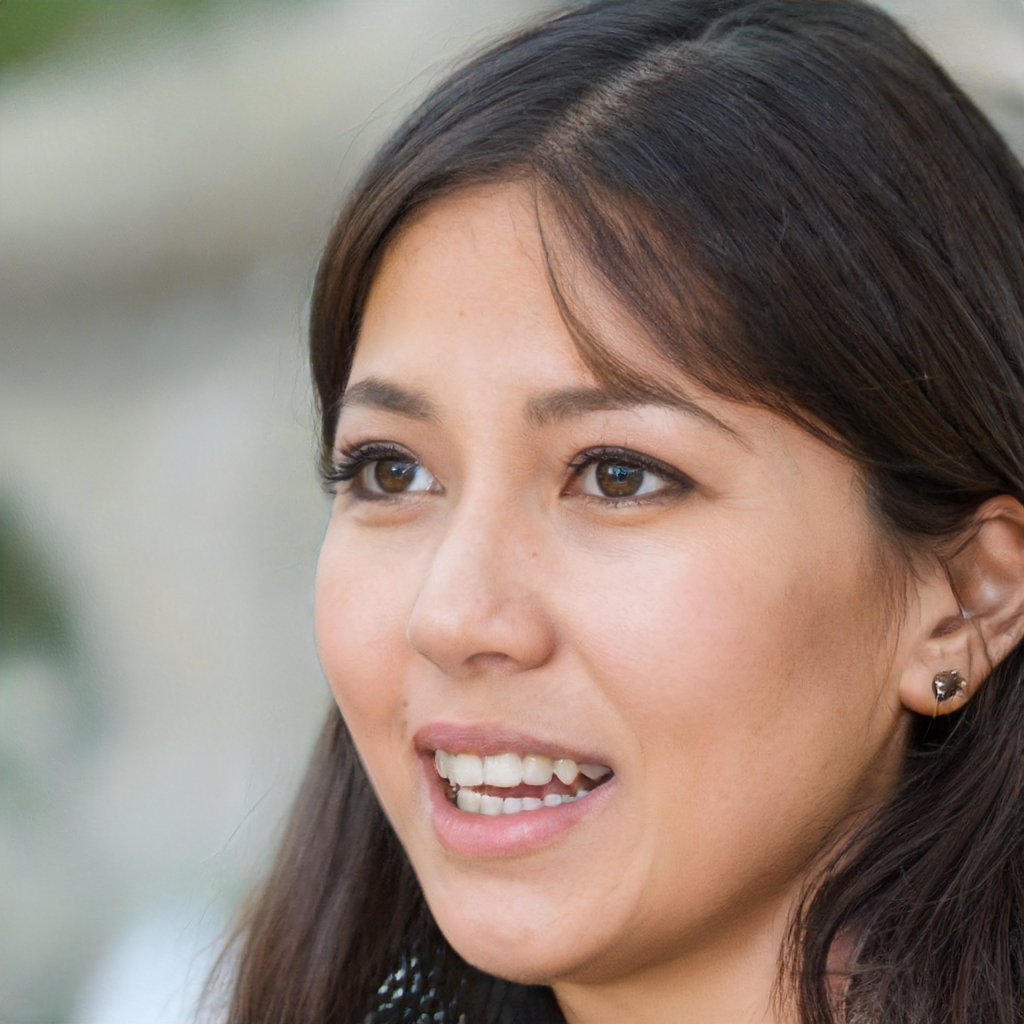
Label: Colored